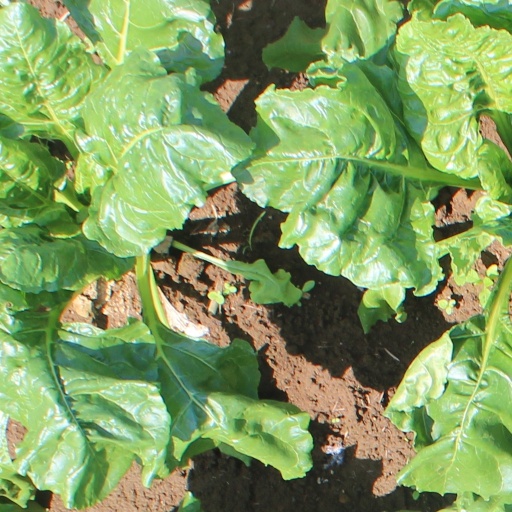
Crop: sugar beet